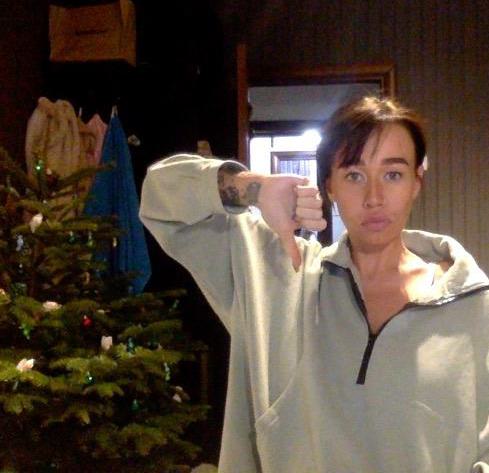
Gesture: dislike